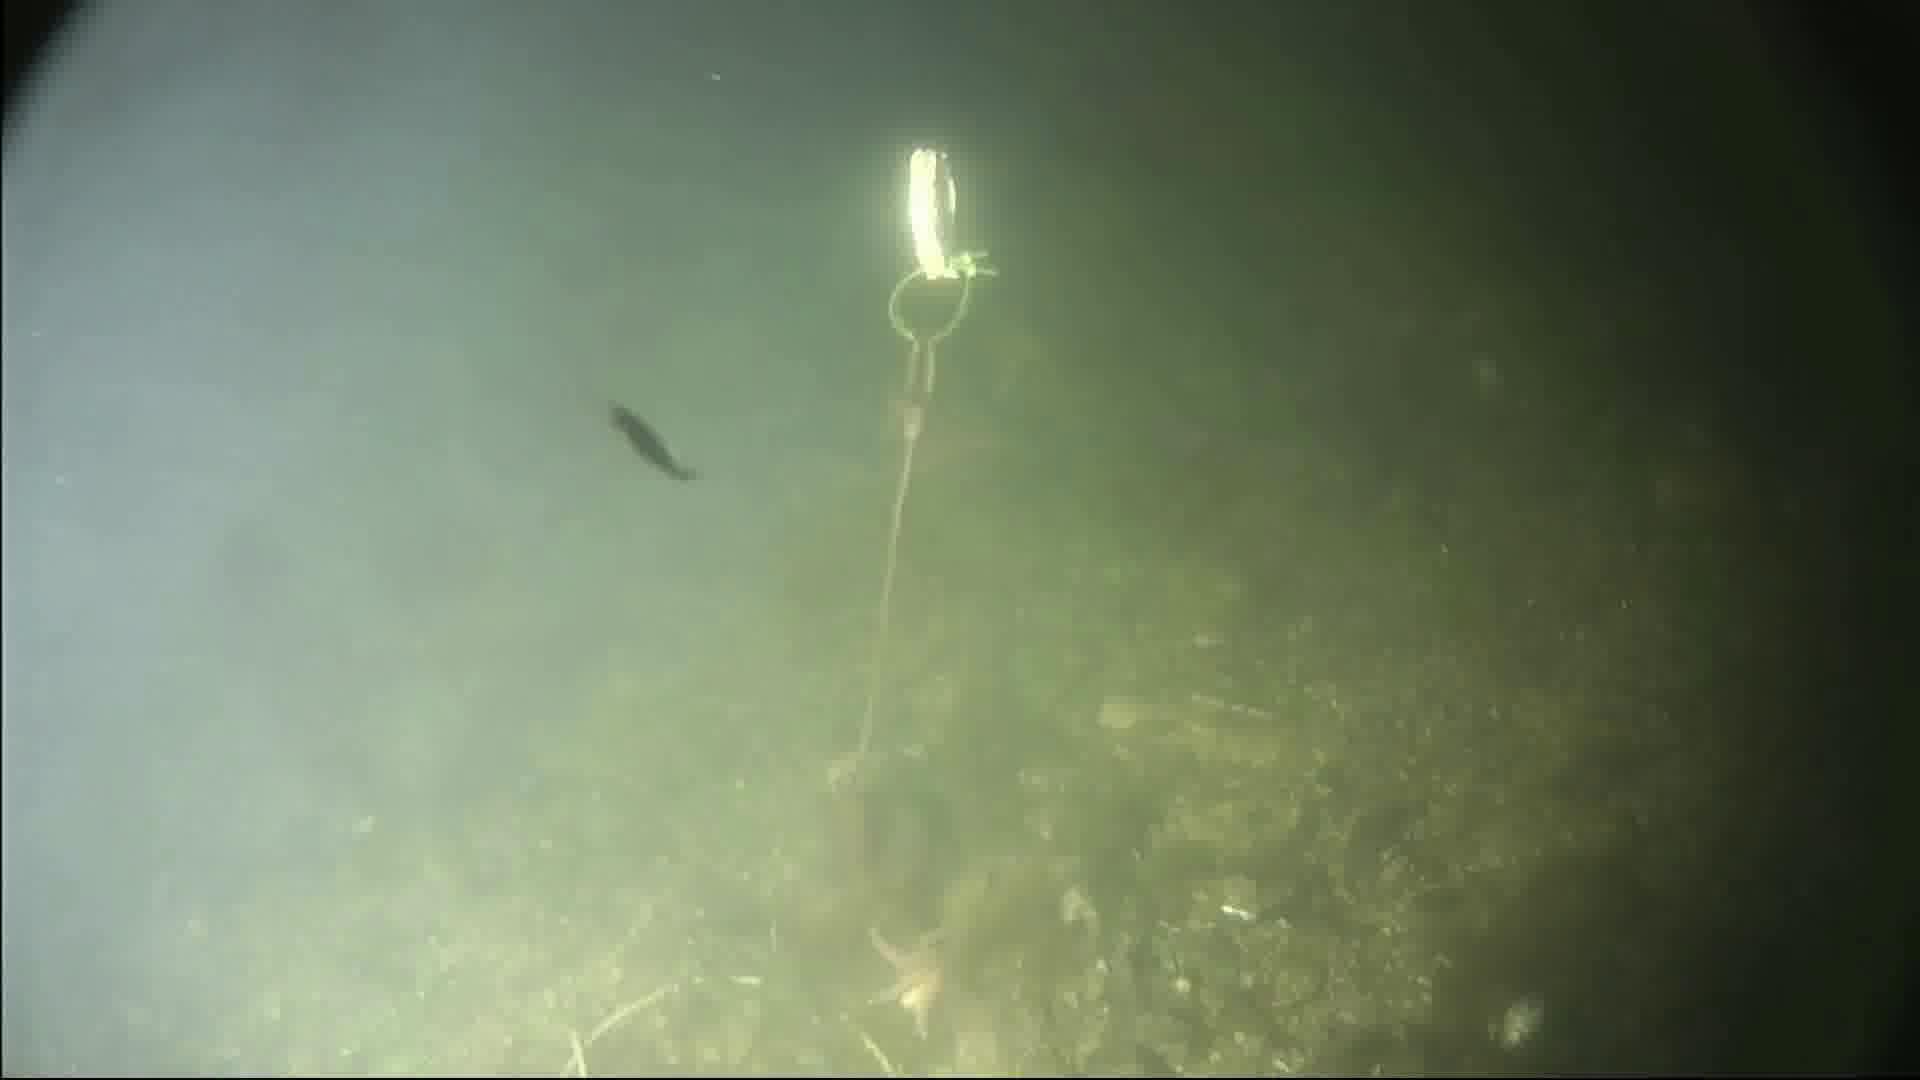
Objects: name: starfish
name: small_fish